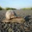
Label: snail